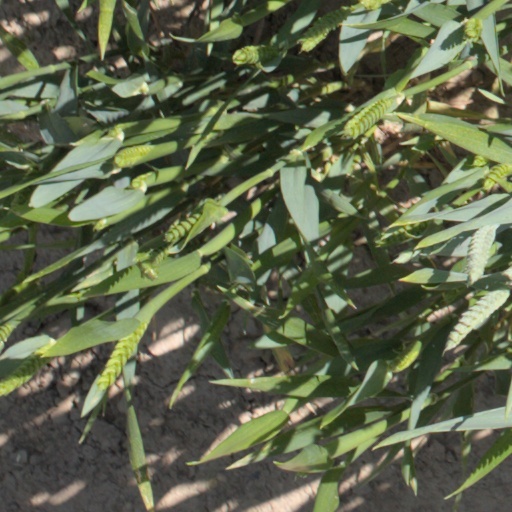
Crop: wheat